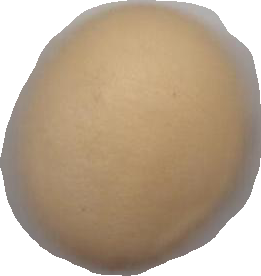
Variety: Dega